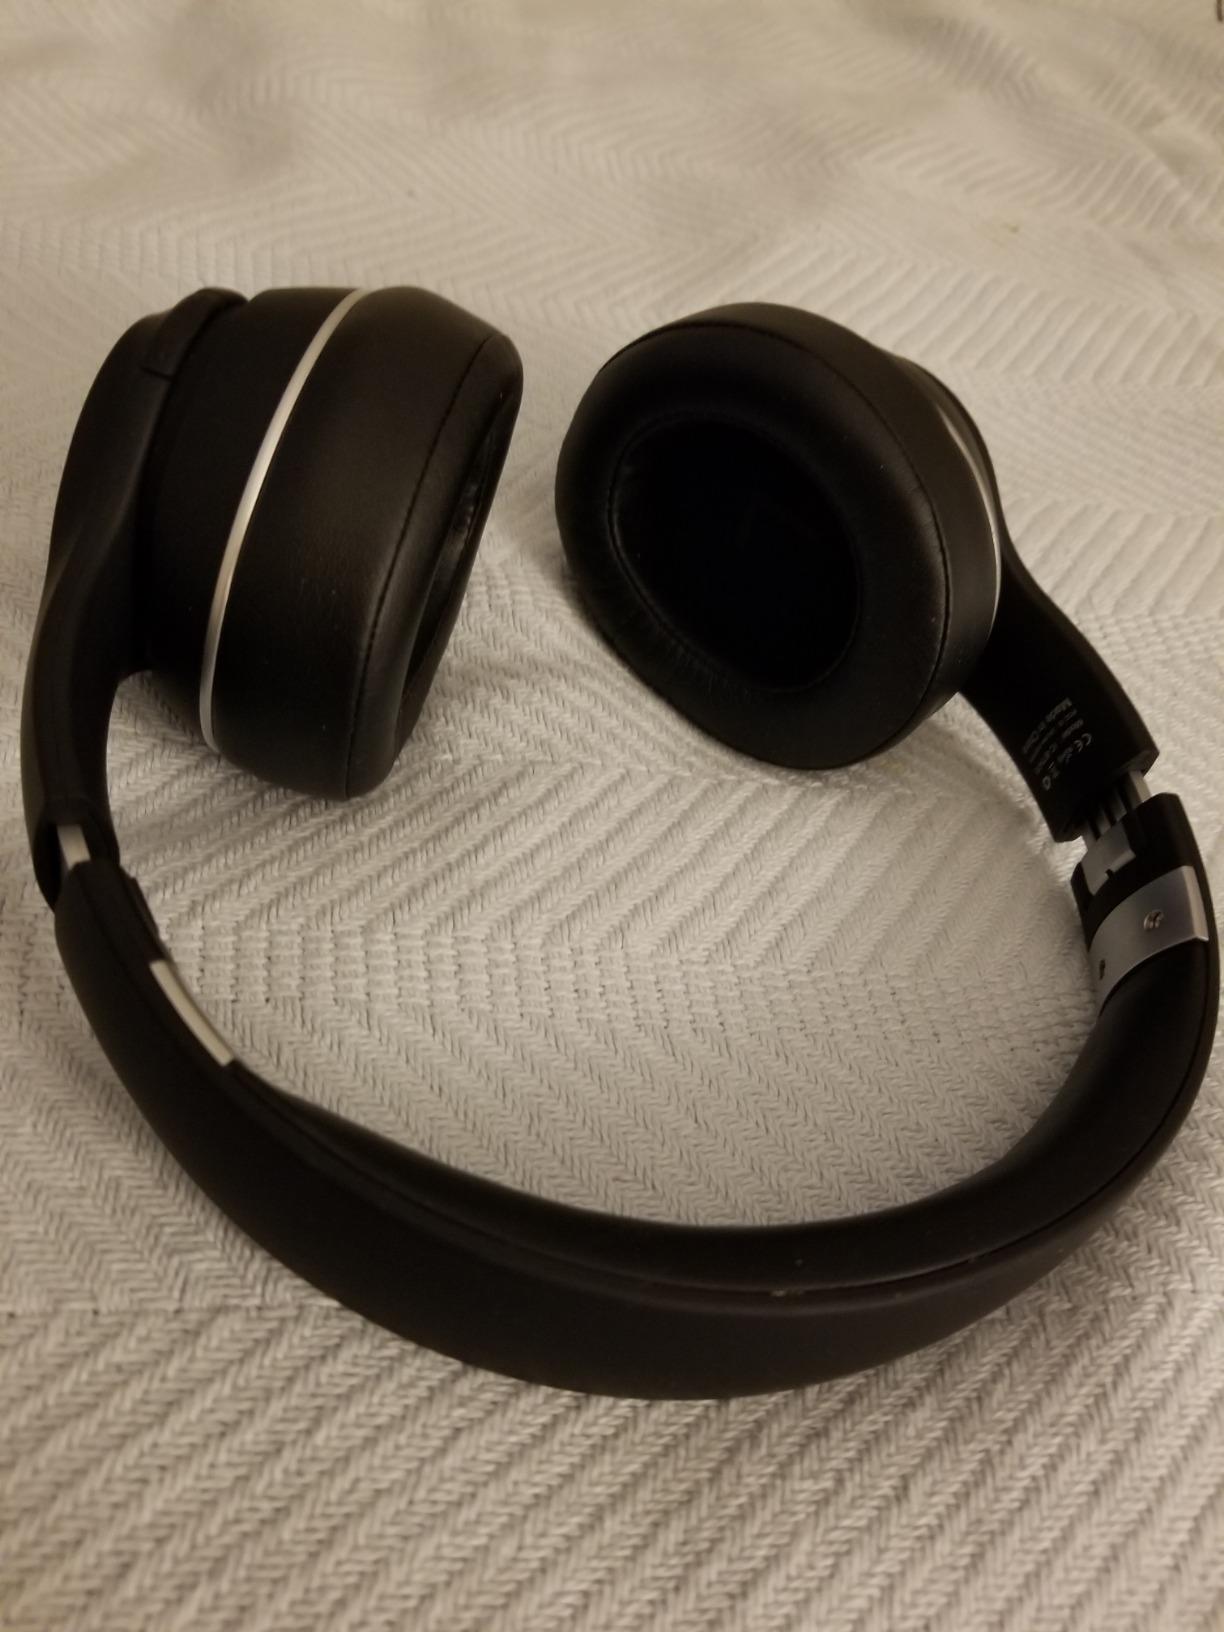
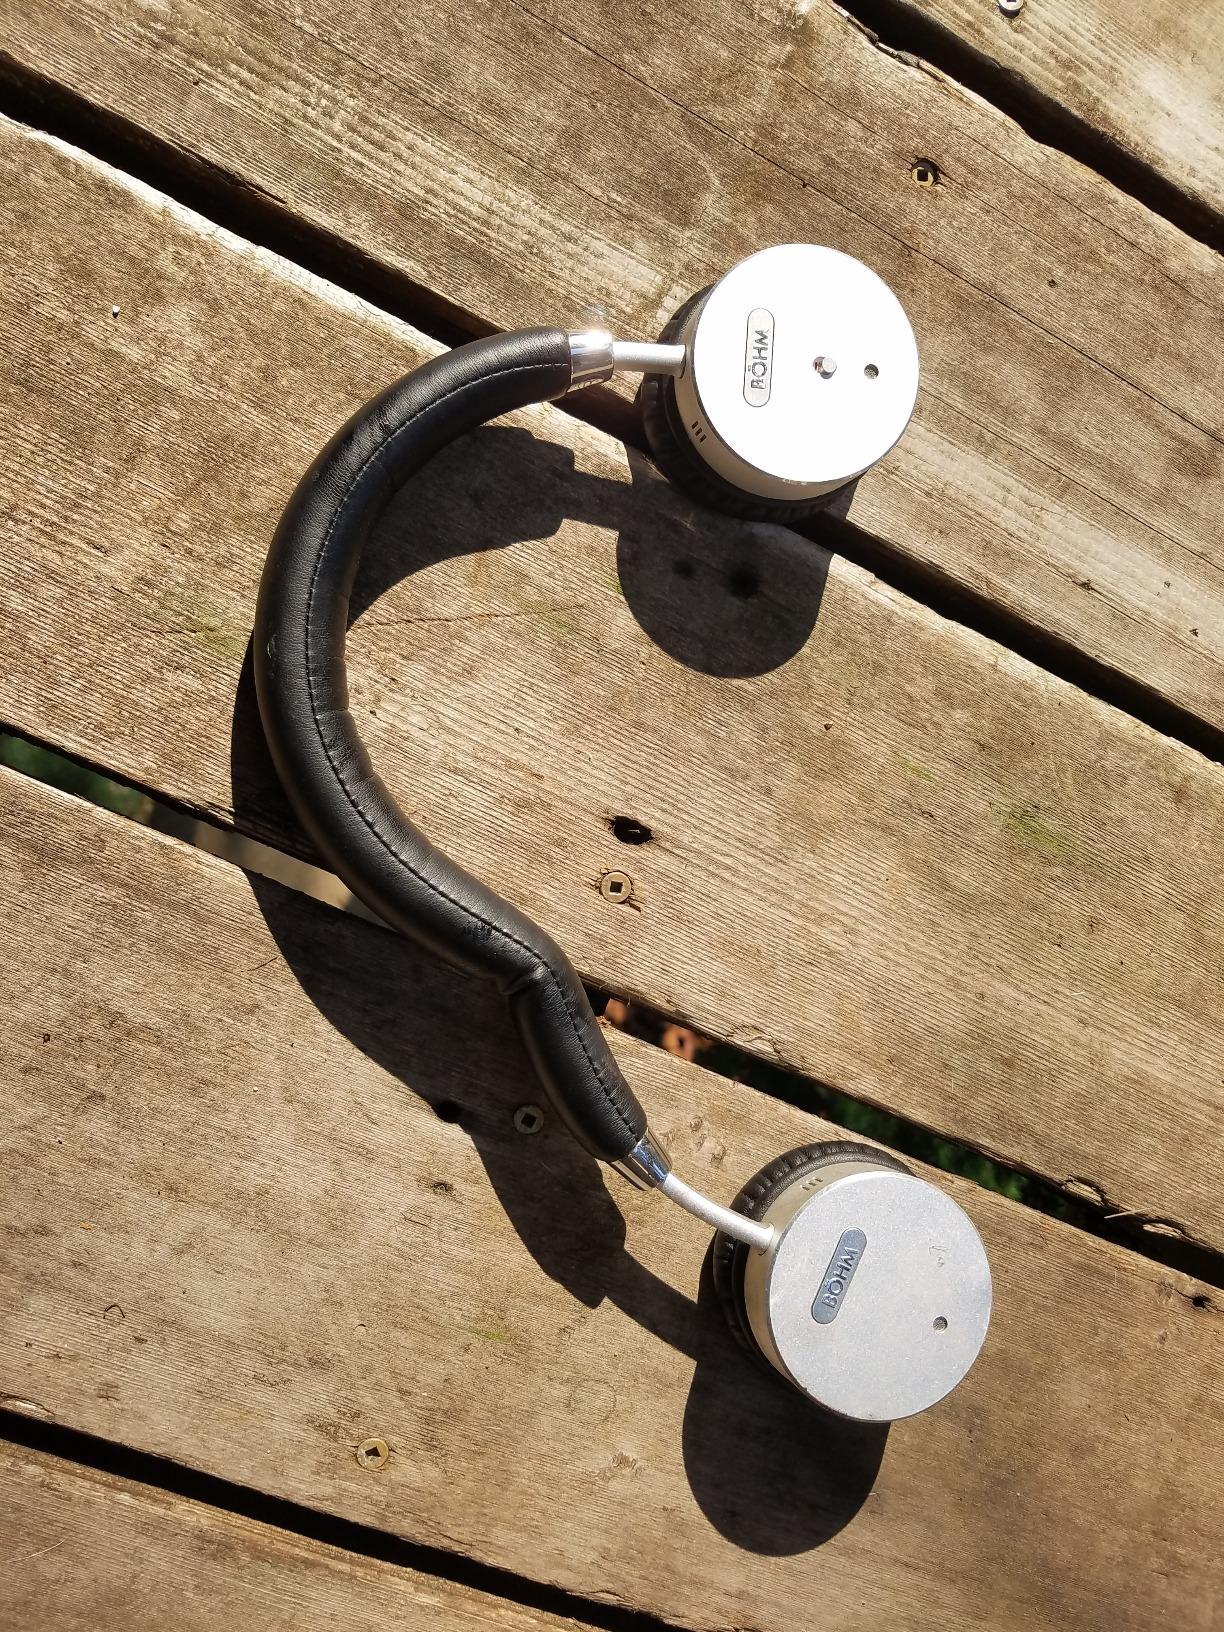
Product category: headphones
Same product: no